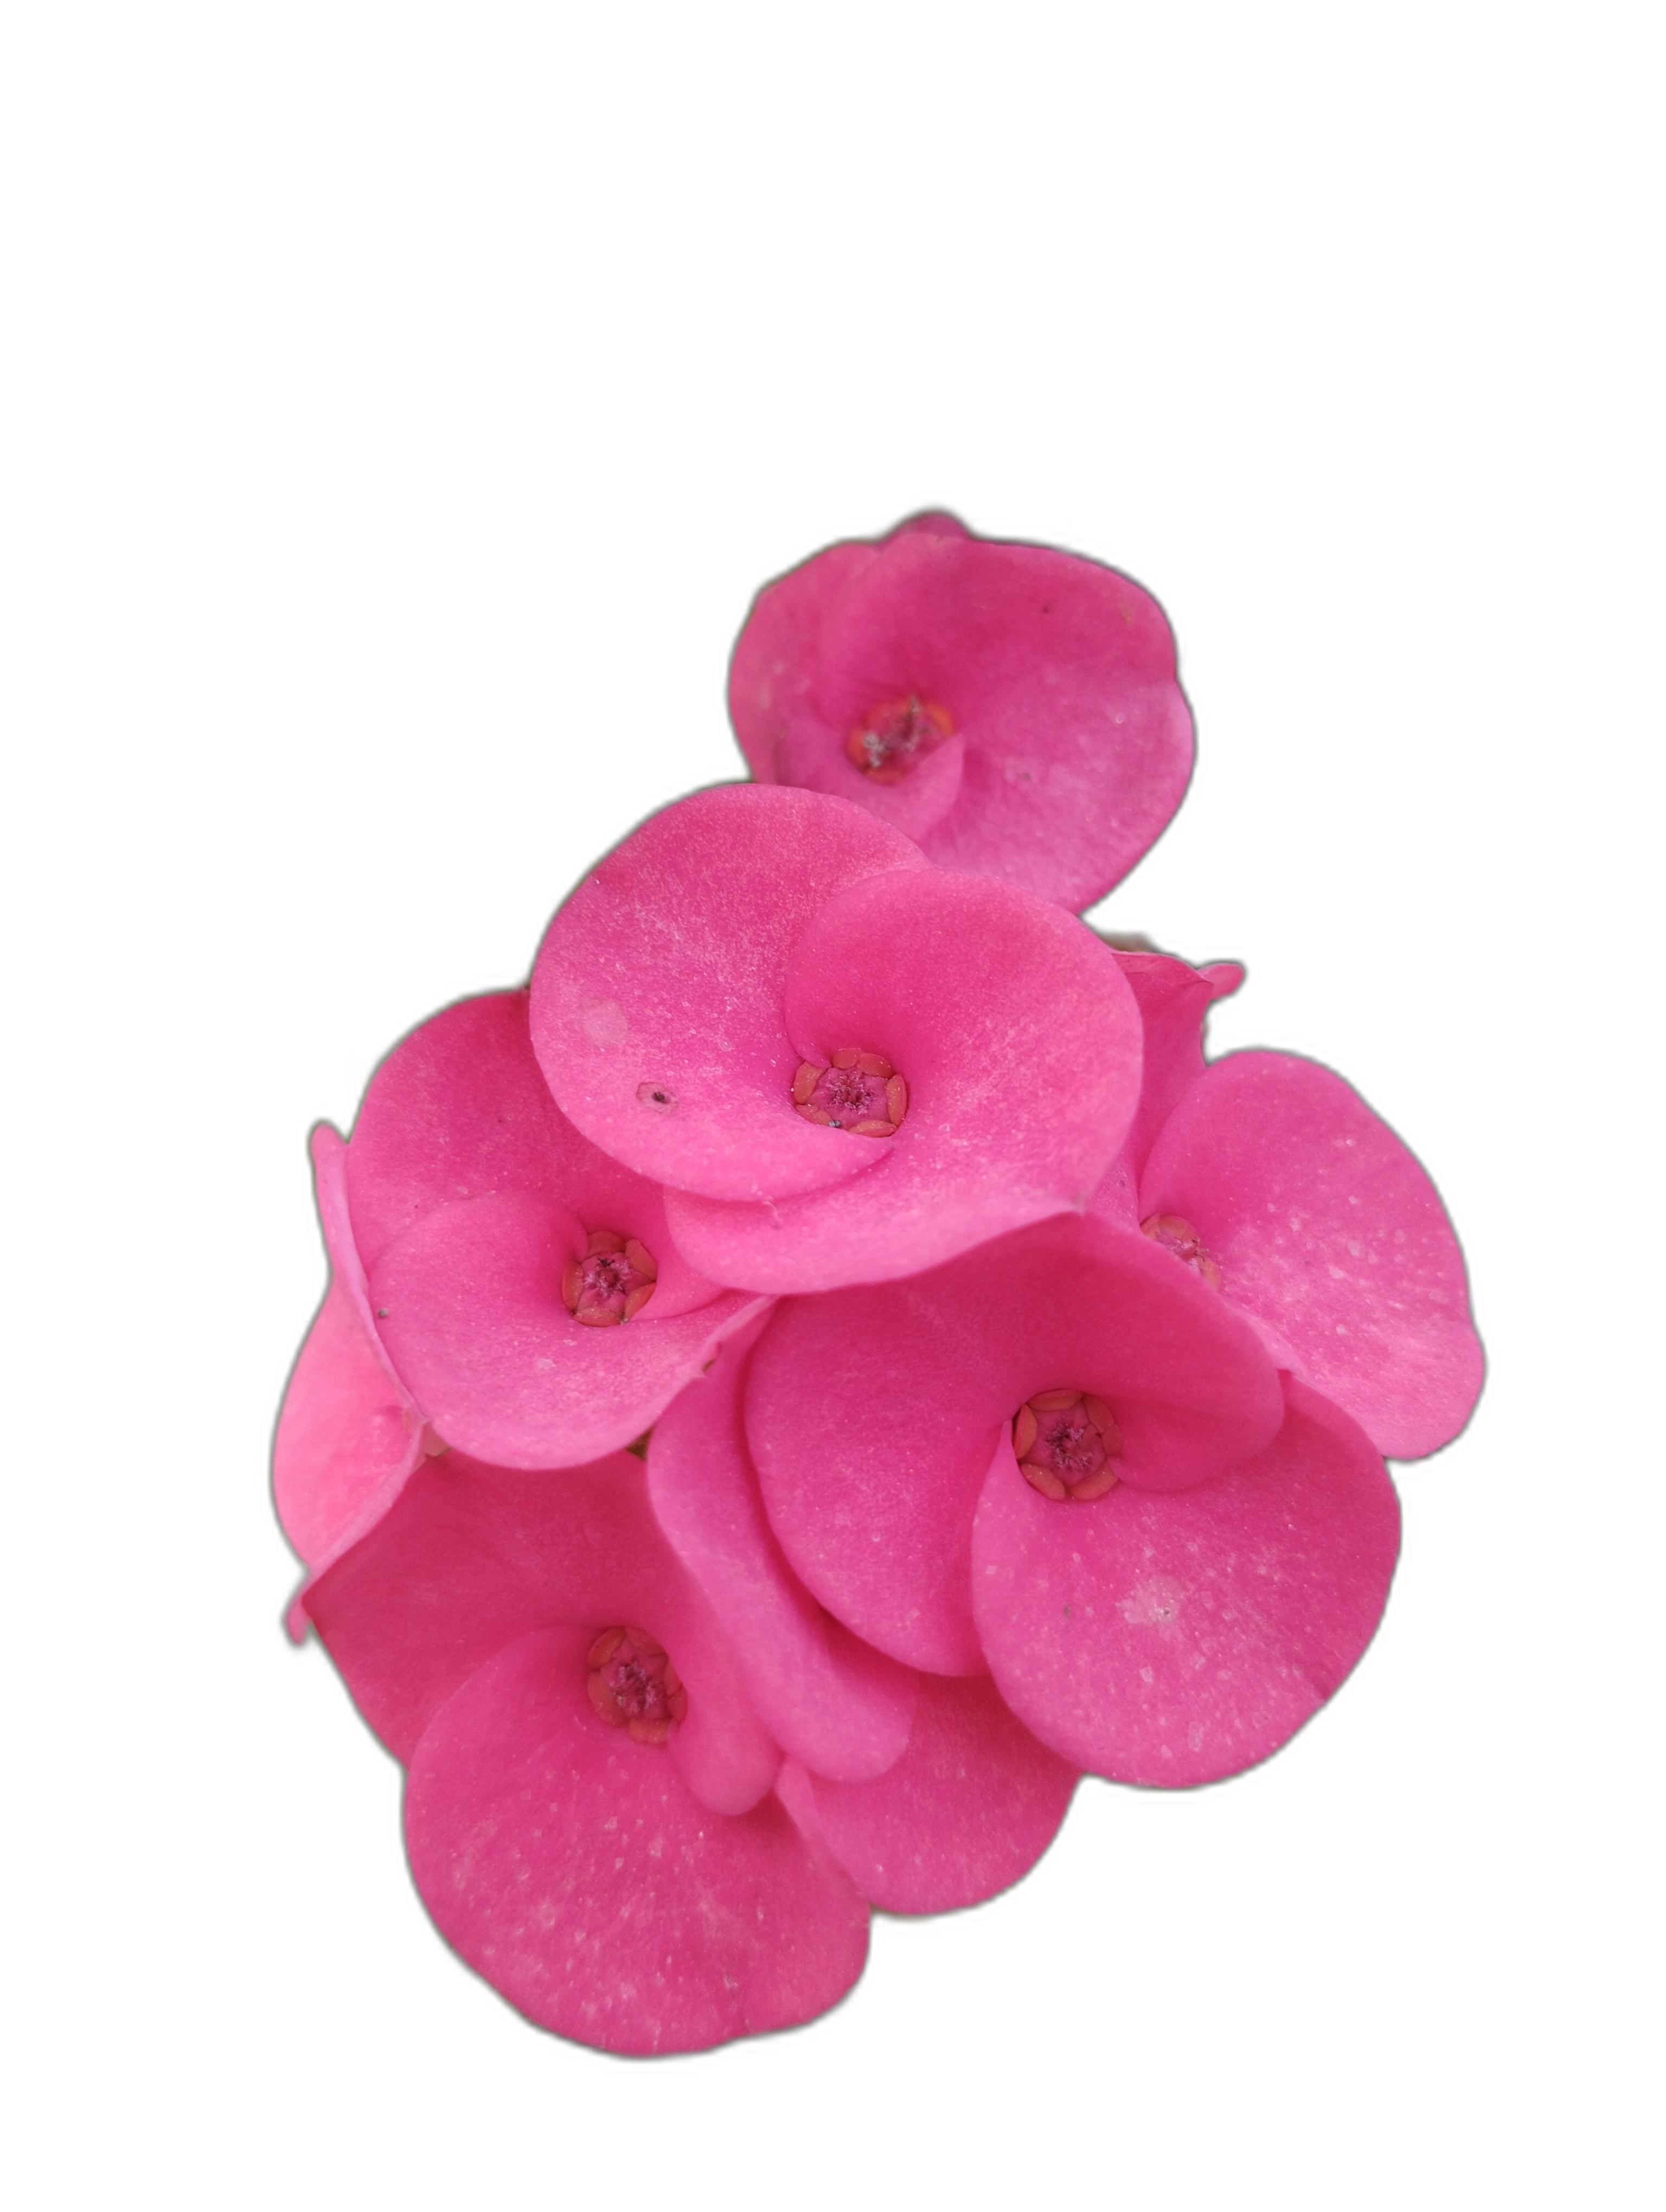
Label: Crown of thorns